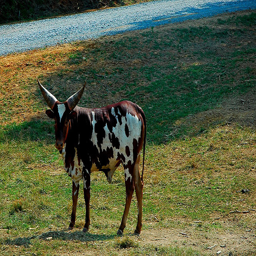
a black and brown cow in grassy area next to road.
There is a brown and white cow standng near the river
a big bull standing out in a field alone
A spotted brown and white cow with horns
A cow is standing in the grass beside a gravel road.